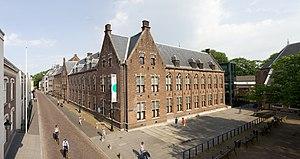
Le Centraal Museum est un musée d'art situé à Utrecht. La maison Schröder de Rietveld et la dick bruna huis en font aussi partie.